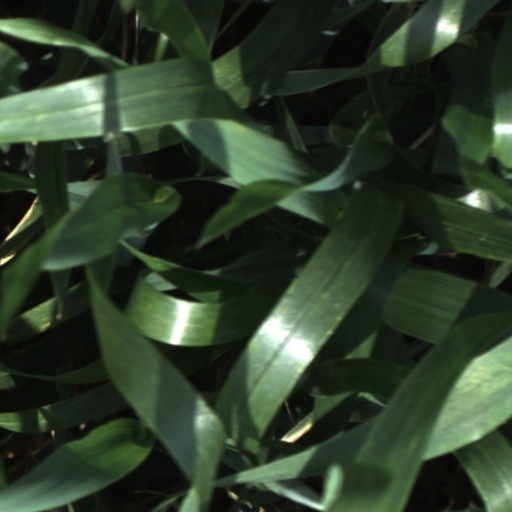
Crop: wheat